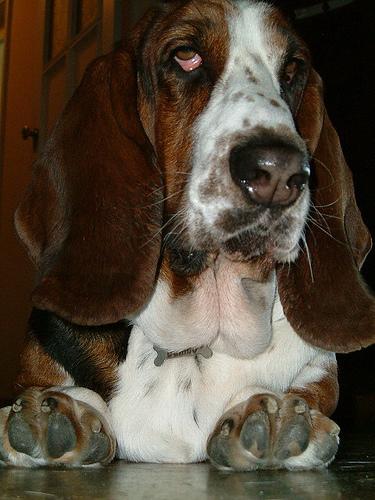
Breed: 241-n000100-basset